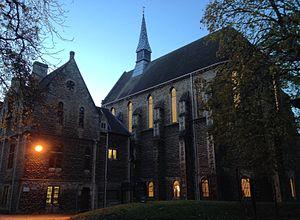
St Antony's College est l'un des collèges constitutifs de l'université d'Oxford en Angleterre. Fondé en 1950, grâce au legs du marchand français Antonin Besse, St Antony's est spécialisé dans l'étude des relations internationales, l'économie, et la politique. Le collège est devenu mixte en 1962.